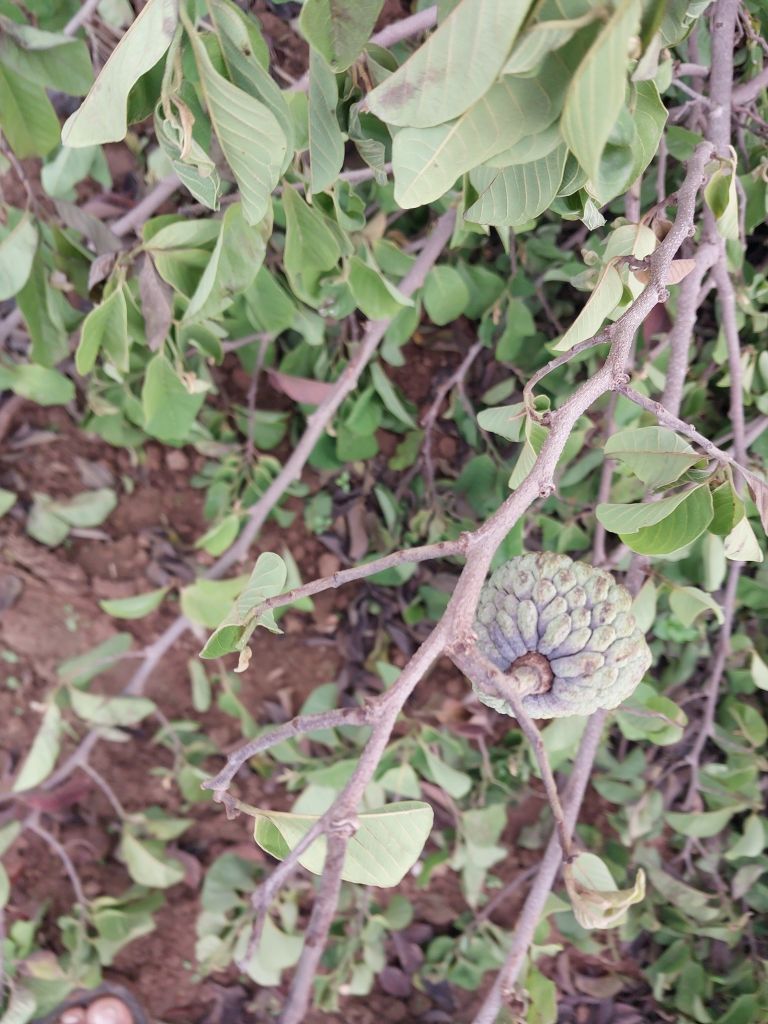
Disease label: Blank Canker